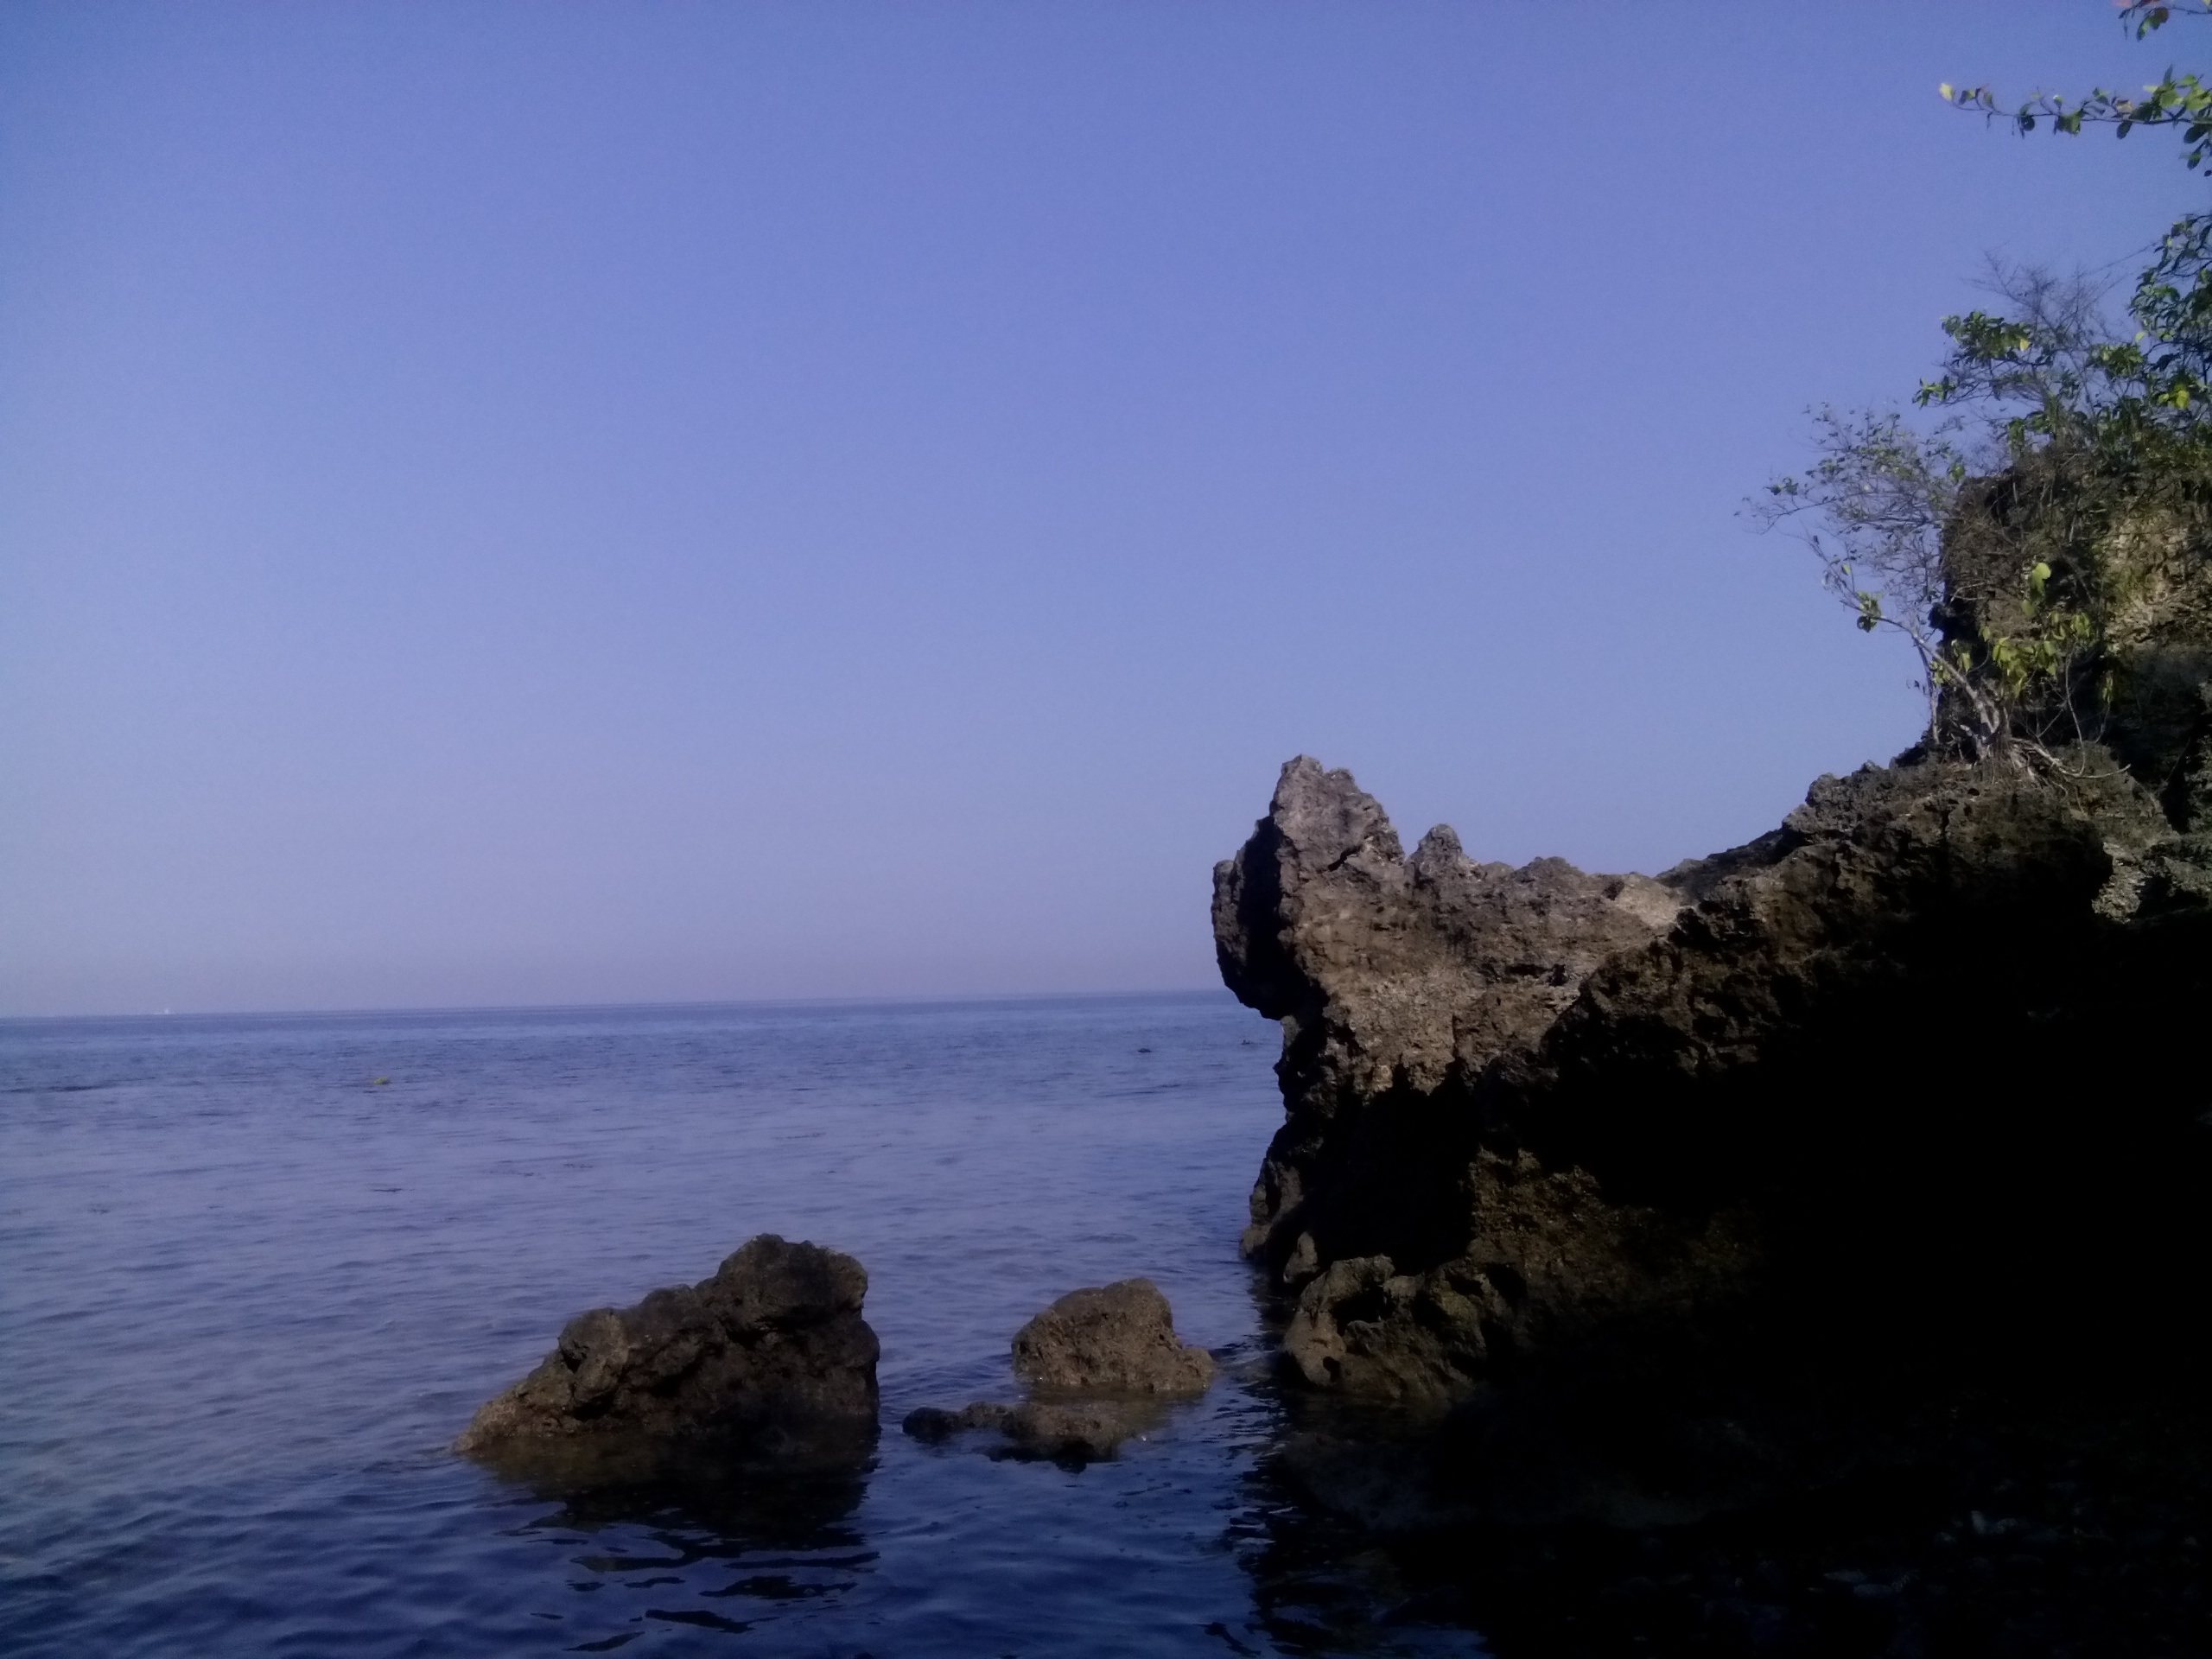
beach, sea, coast, rock, ocean, horizon, sky, shore, wave, dawn, cliff, dusk, cove, bay, terrain, body of water, cape, islet